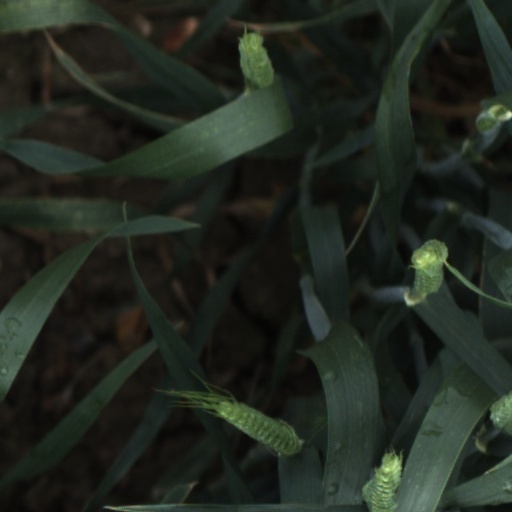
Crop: wheat